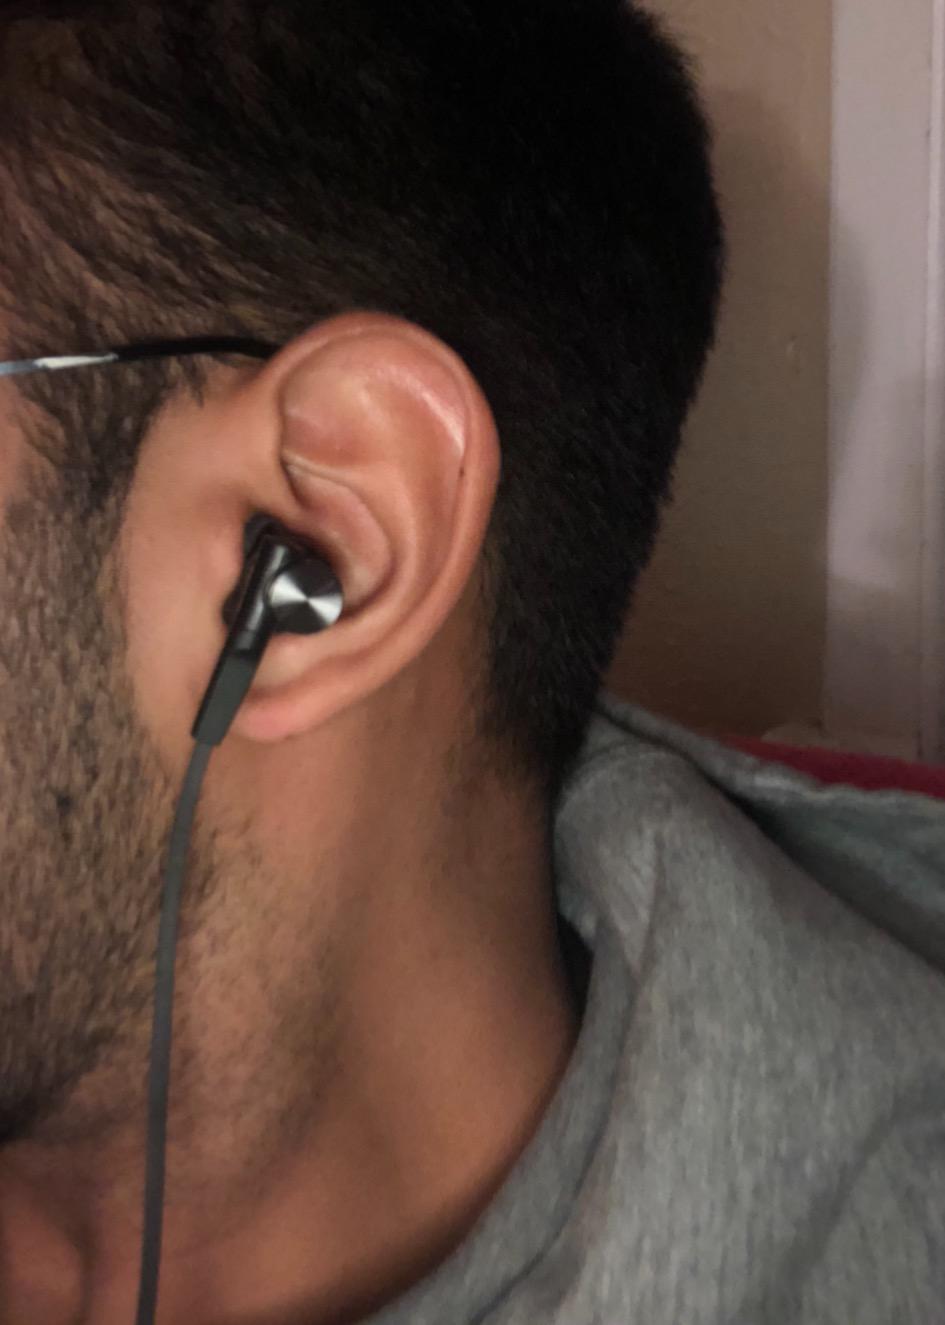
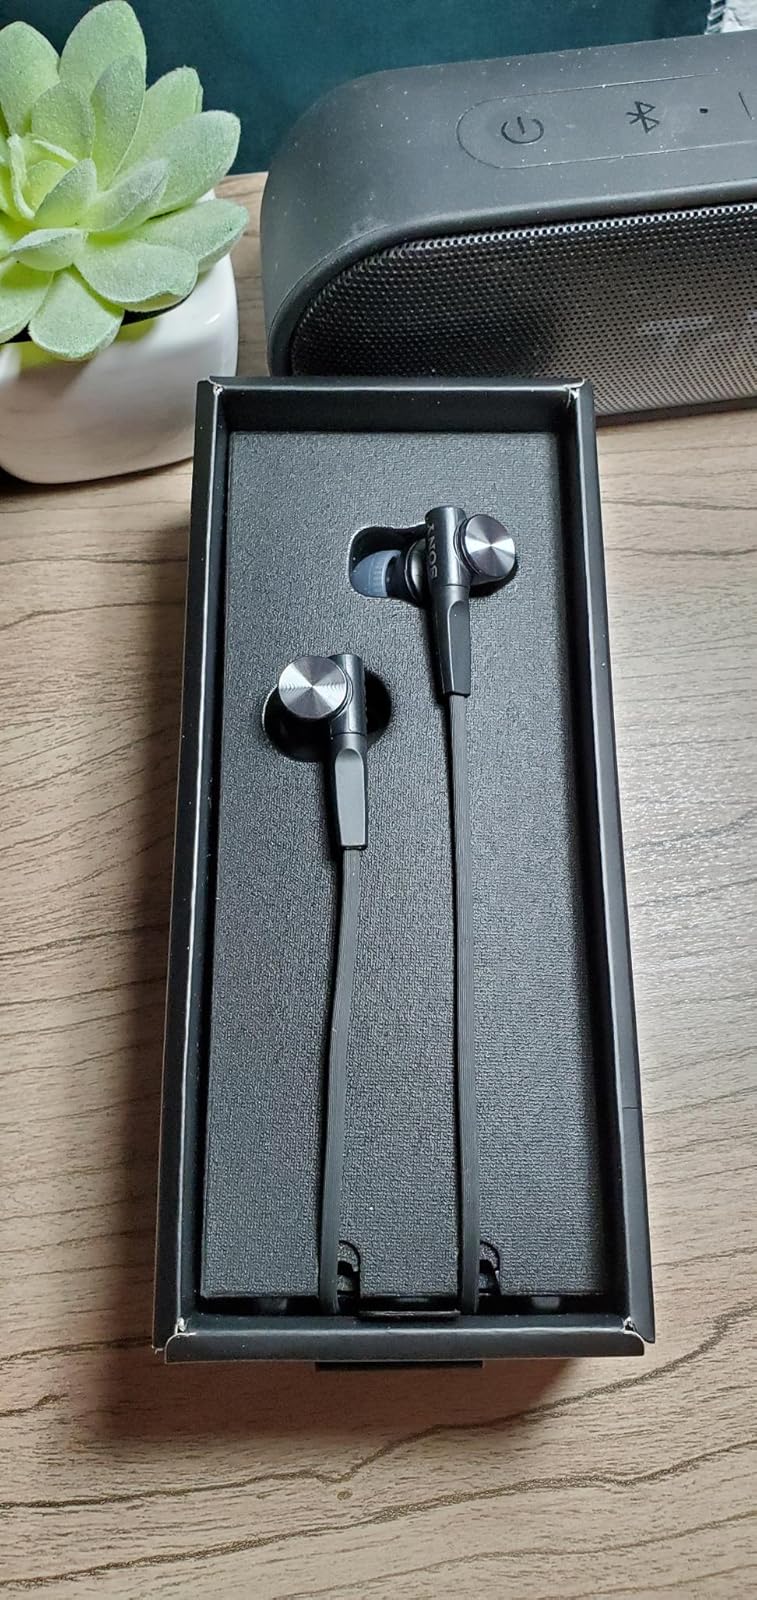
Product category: headphones
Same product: yes